Edmundas Malūkas

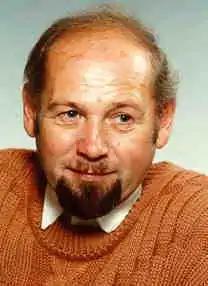

Edmundas Zenonas Malūkas (born 15 April 1945) is a Lithuanian writer, published author and politician. He is also the former mayor of Trakai, a historic city and lake resort in Lithuania.